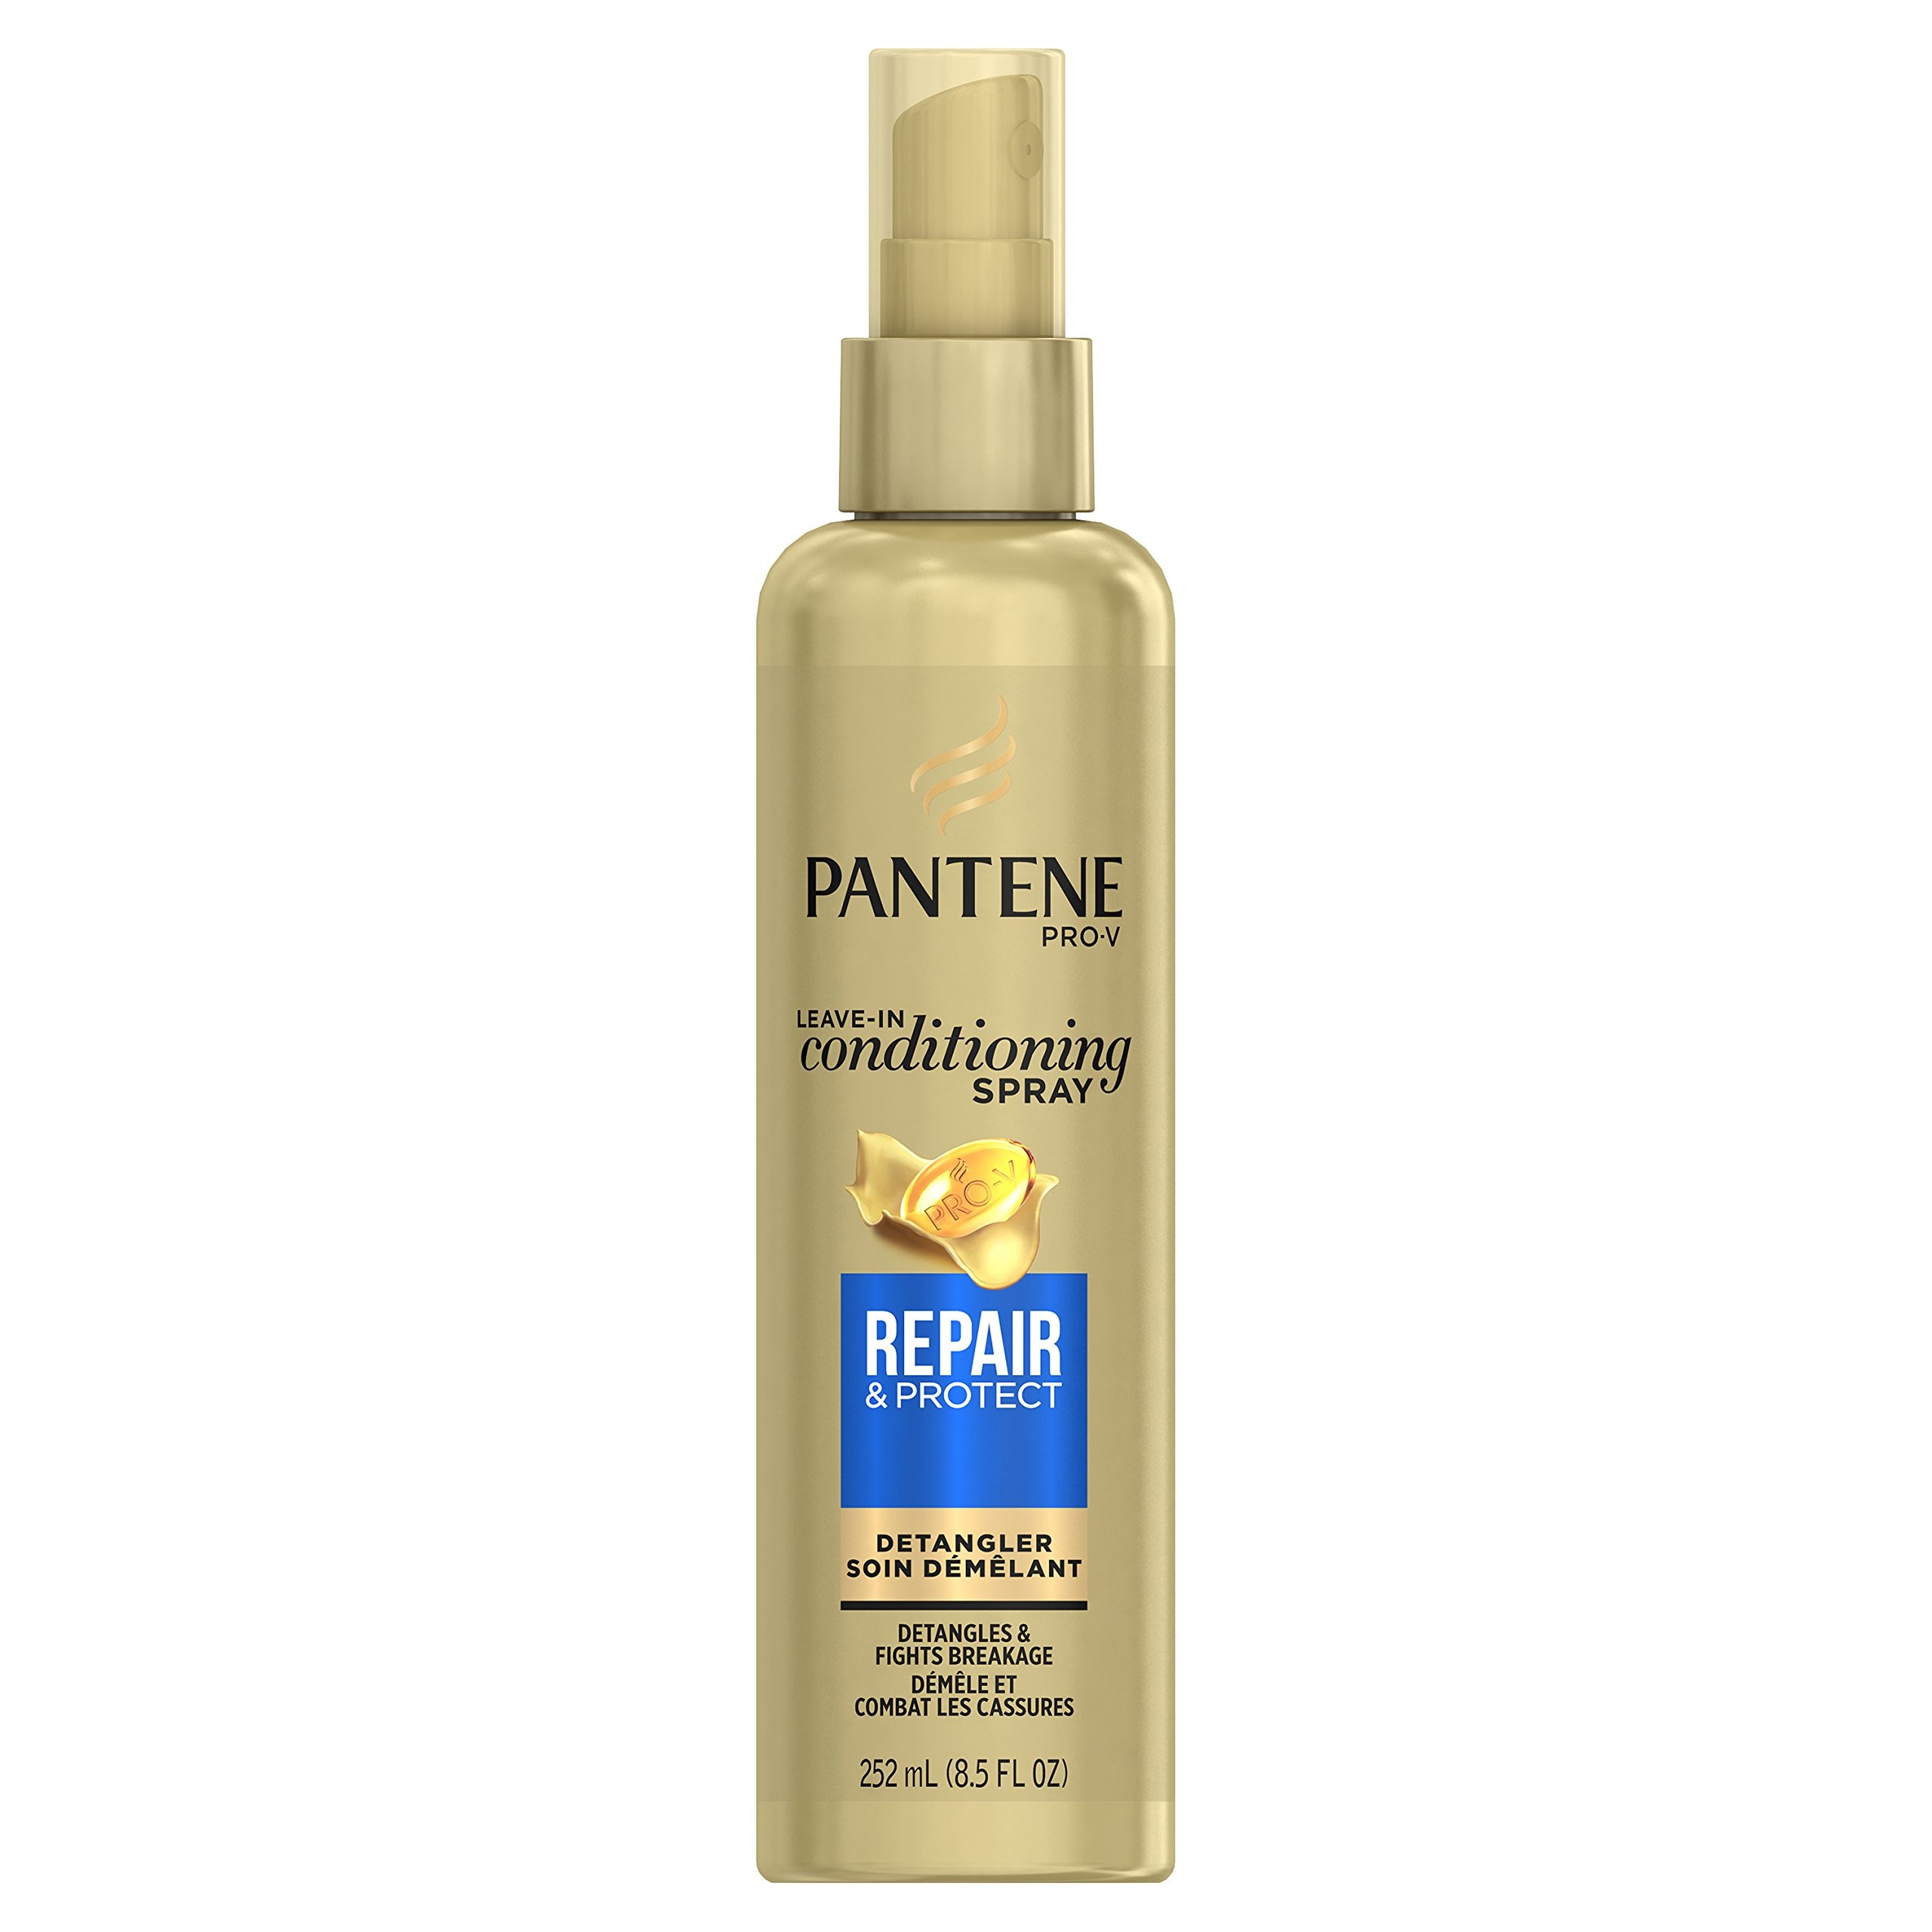
Item Name: Pantene Pro-V Serious Repair Detangler 8.5 Ounce
Bullet Point 1: Leave-in conditioner detangles and separates strands for a silky feel
Bullet Point 2: Helps repair dry, brittle hair
Bullet Point 3: Prepares hair for styling
Bullet Point 4: Also try Pantene Pro-V Repair and Protect shampoos and conditioners to help nourish and renew damaged hair
Bullet Point 5: One 8.5 fl oz bottle
Value: 8.5
Unit: ounce

Price: 6.44